Mark 23 torpedo

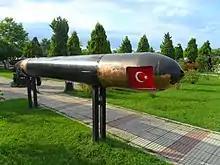

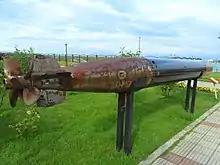

The Mark 23 torpedo was a submarine-launched anti-surface ship torpedo designed and built by the Naval Torpedo Station for the United States Navy in World War II. It was essentially a Mark 14 torpedo, modified via the removal of its low-speed, long-range setting, leaving the high-speed, short-range feature in place.